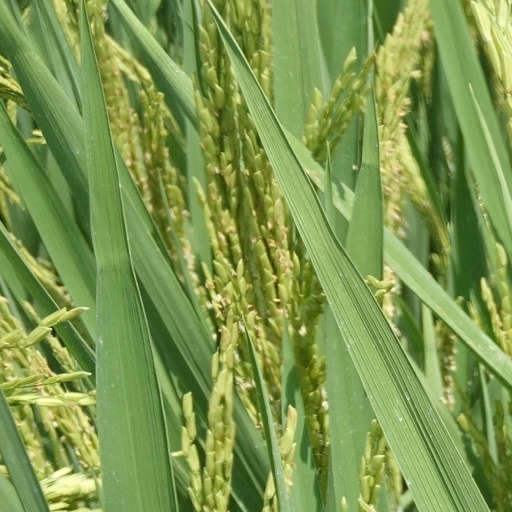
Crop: rice